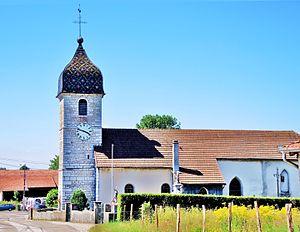
Eglise de la visitation.
Plaimbois-du-Miroir est une commune française située dans le département du Doubs en région Bourgogne-Franche-Comté.